Toronto Armouries

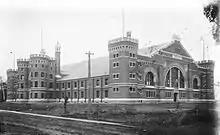
North and west facades

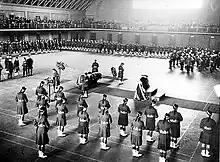
Henry Pellatt funeral at the Toronto Armories.

The Armouries was the site for the training of over 250,000 reservists. The soldiers served in the Boer War, World War I, World War II and the Korean War.